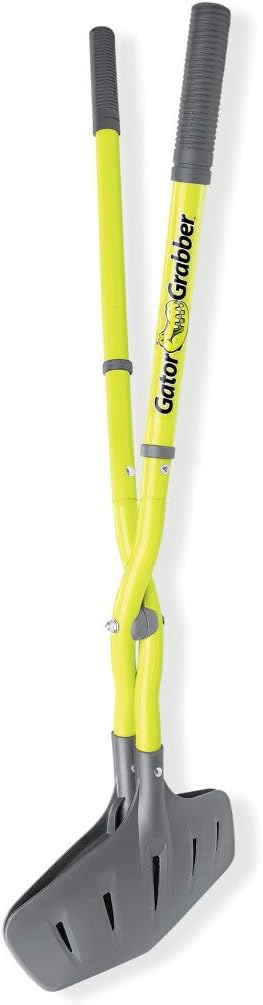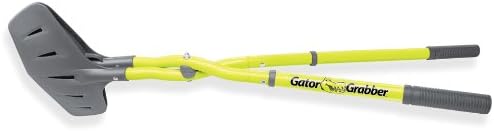
Radius Garden 500 Gator Grabber Clean Up Tool
Category: Amazon Home
Radius garden llc 500 gator grabber 500
Features: Clean up tool | Ideal for leaves, brush, rubbish or logs | Lifts almost anything | No bending or straining | Durable and powerful poly fiber jaws